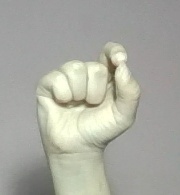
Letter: fa